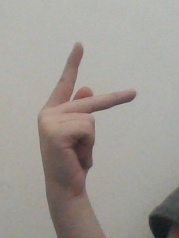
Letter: dha